Charlottenburg

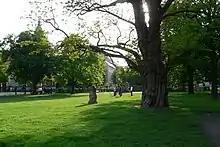
Alt-Lietzow village green

Lietzow (also called "Lietze", "Lutze", "Lutzen", "Lütze", "Lützow", "Lusze" and "Lucene") was first documented in 1239, when the Ascanian margraves John I and Otto III of Brandenburg founded the Benedictine "Sankt Marien" nunnery in nearby Spandau. The nuns were enfeoffed with the "Lucene" and "Casow" estates; while the Lietzow farmstead probably was expanded to a village by 1315, Casow was already mentioned as abandoned in the 1375 doomsday book of Emperor Charles IV. From old field names, it is believed that a third medieval settlement on Charlottenburg territory, "Glienicke", arose in the area of the present day streets Kantstraße, Fasanenstraße, Kurfürstendamm and Uhlandstraße at the former "Gliniker Lake".